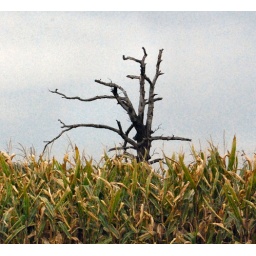
tree in the middle of corn field